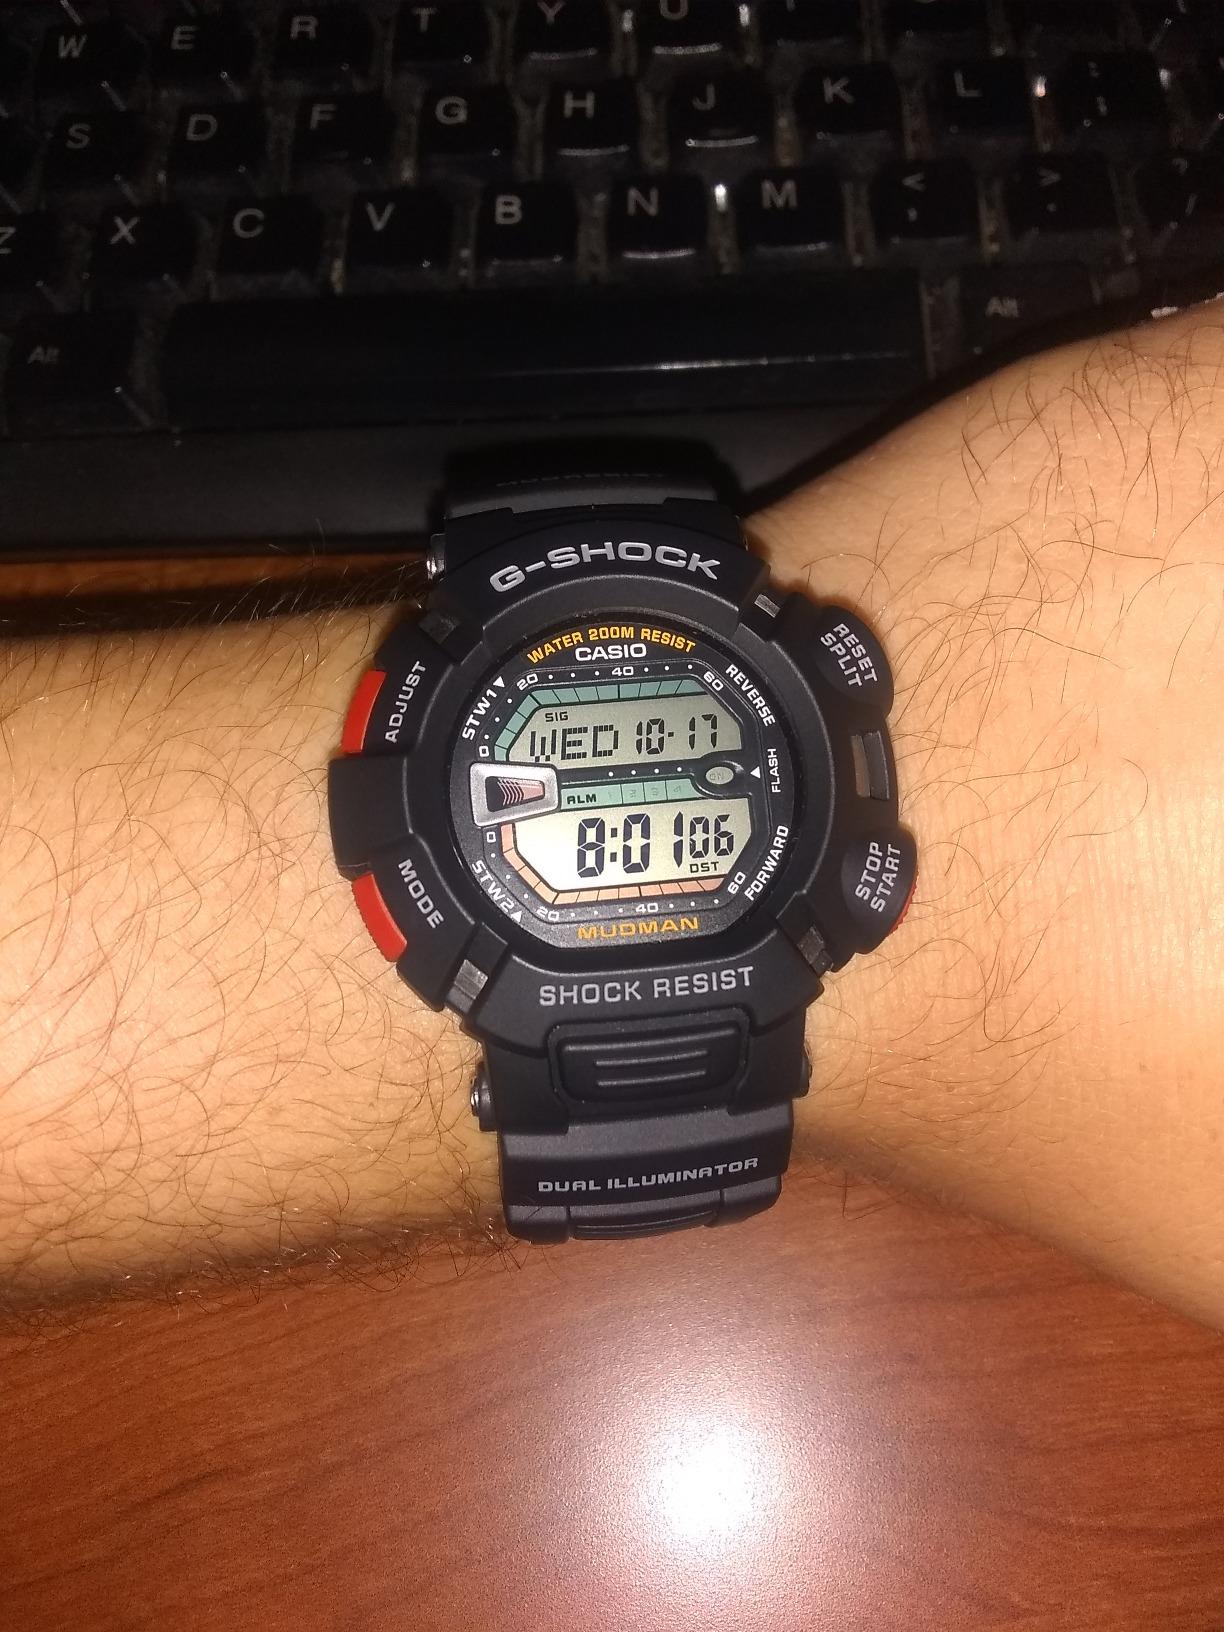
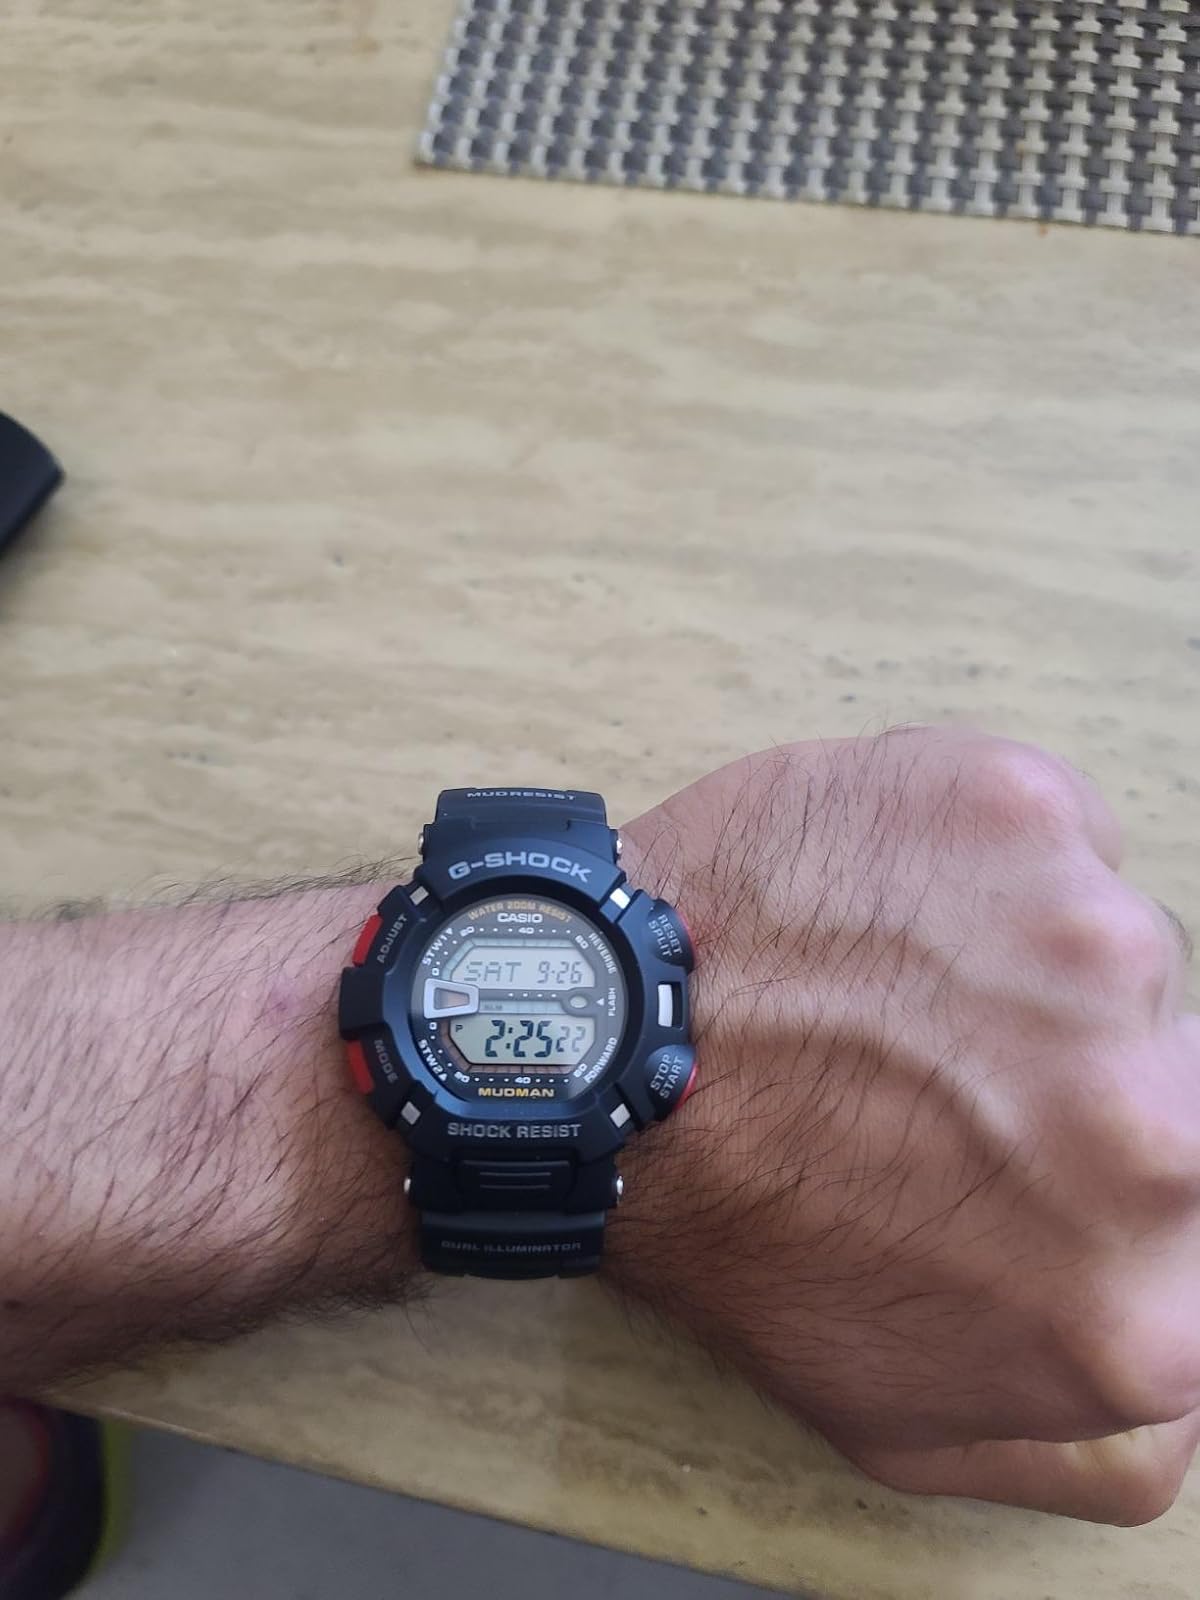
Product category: accessories_watch
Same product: yes